Pretzelmaker

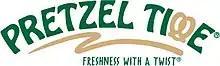
Pretzel Time logo

The first Pretzel Time store opened in Trumbull, Connecticut. The company was originally incorporated as Mr. Pretzel Inc. in 1991, but quickly changed its name to Pretzel Time by the time it became a popularly franchised mall-based store in the Northeast.